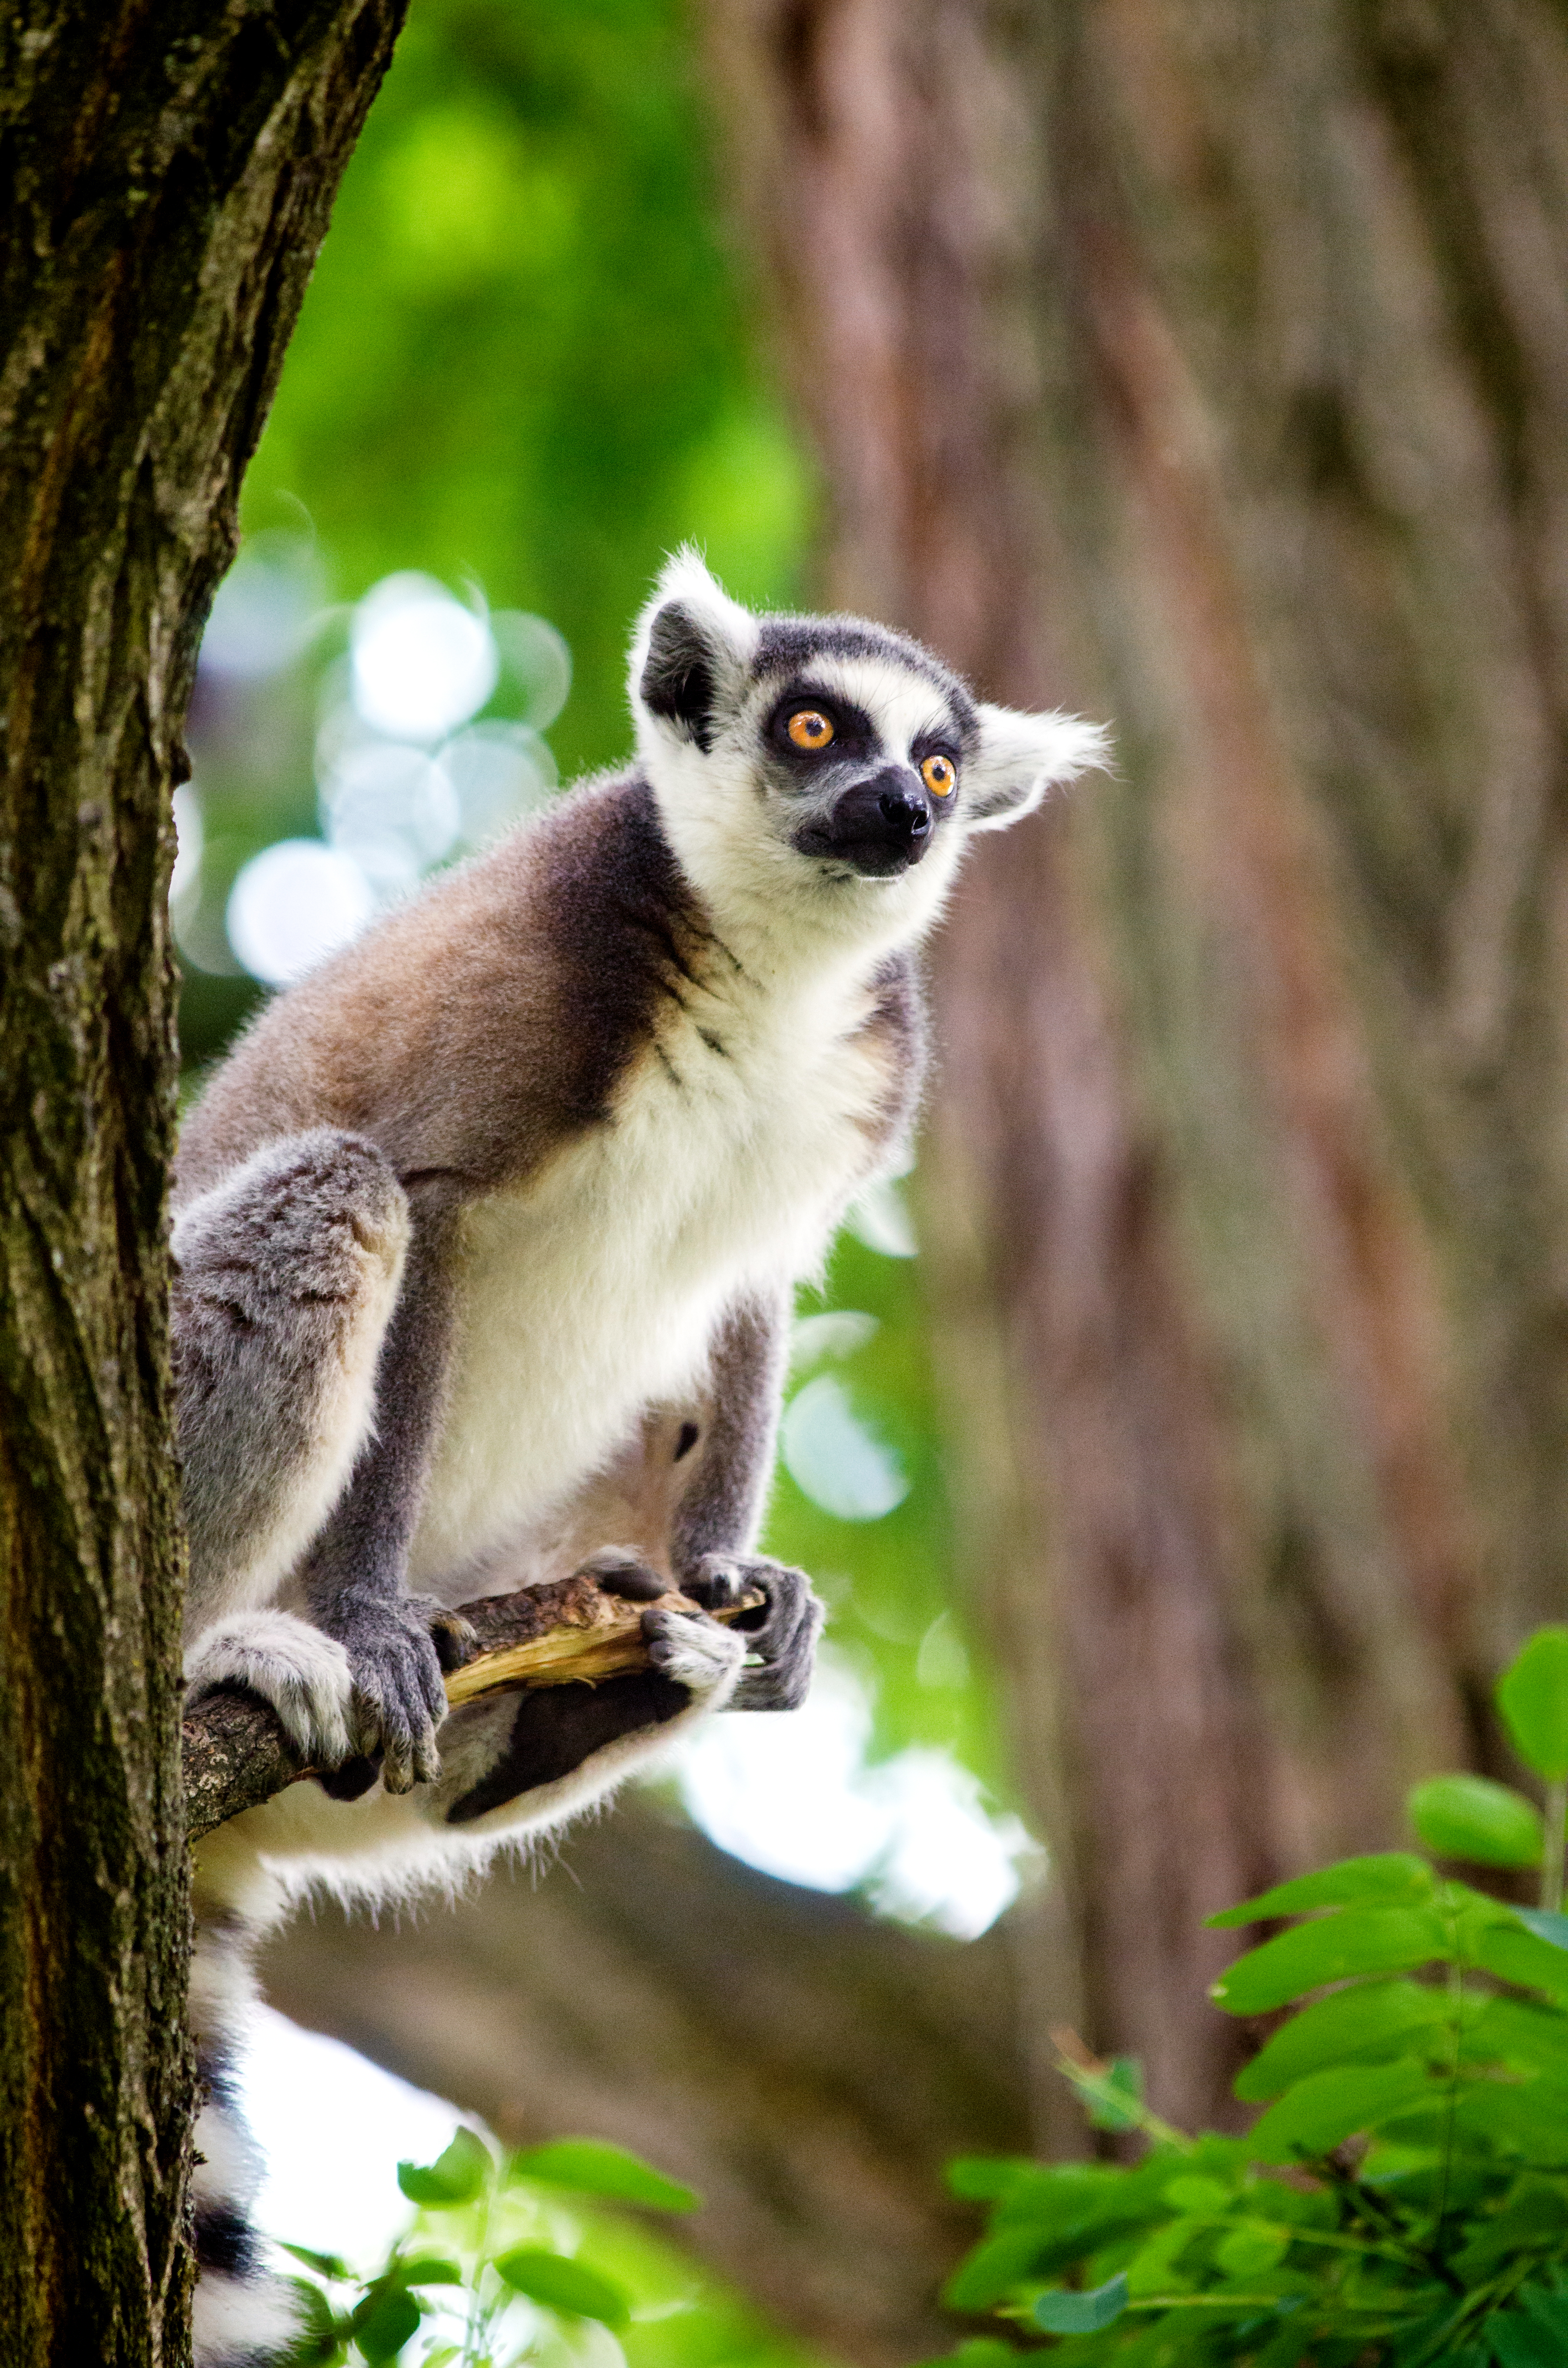
tree, nature, bokeh, ring, feet, animal, cute, wildlife, zoo, fur, mammal, nikon, fauna, primate, squirrel monkey, eyes, hands, animals, madagascar, vertebrate, tier, fell, augen, baum, adorable, lemur, d7000, niedlich, tailed, catta, katta, tierpart, madagaskar, 300mm, fuse, s s, h nde